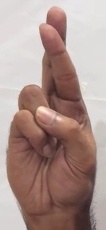
ASL sign: R